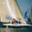
Label: ship